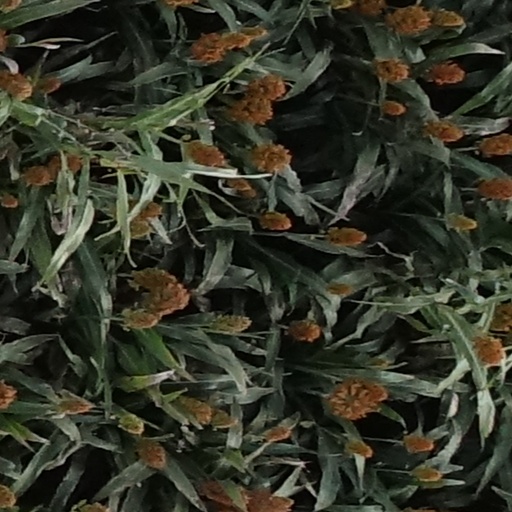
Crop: sorghum